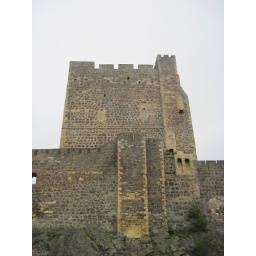
Tuesday, April 5 in Northern Ireland. County Antrim, Bushmill's Distillery, the Giant's Causeway and the coast of Northern Ireland by bus